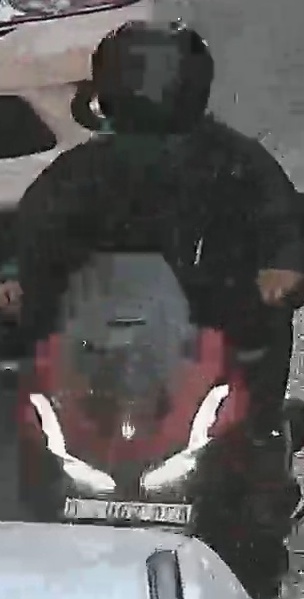
person-with-helmet: 1
person-without-helmet: 0